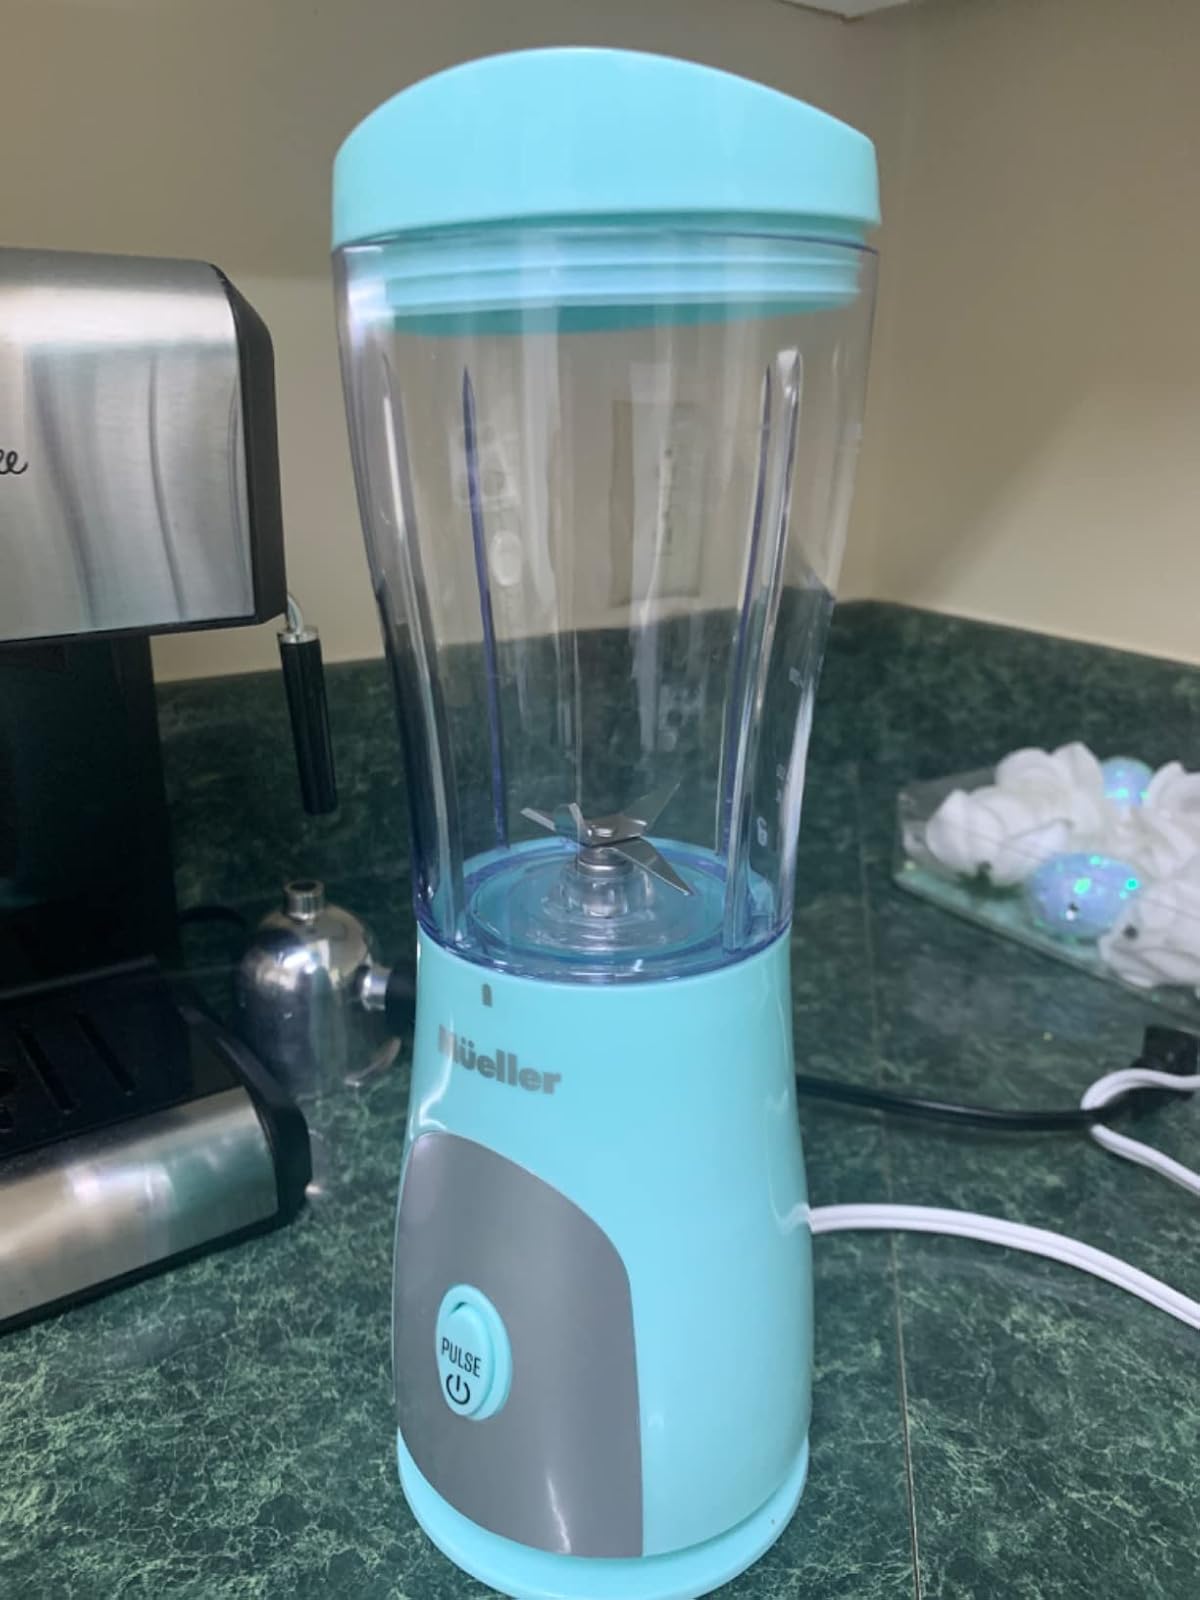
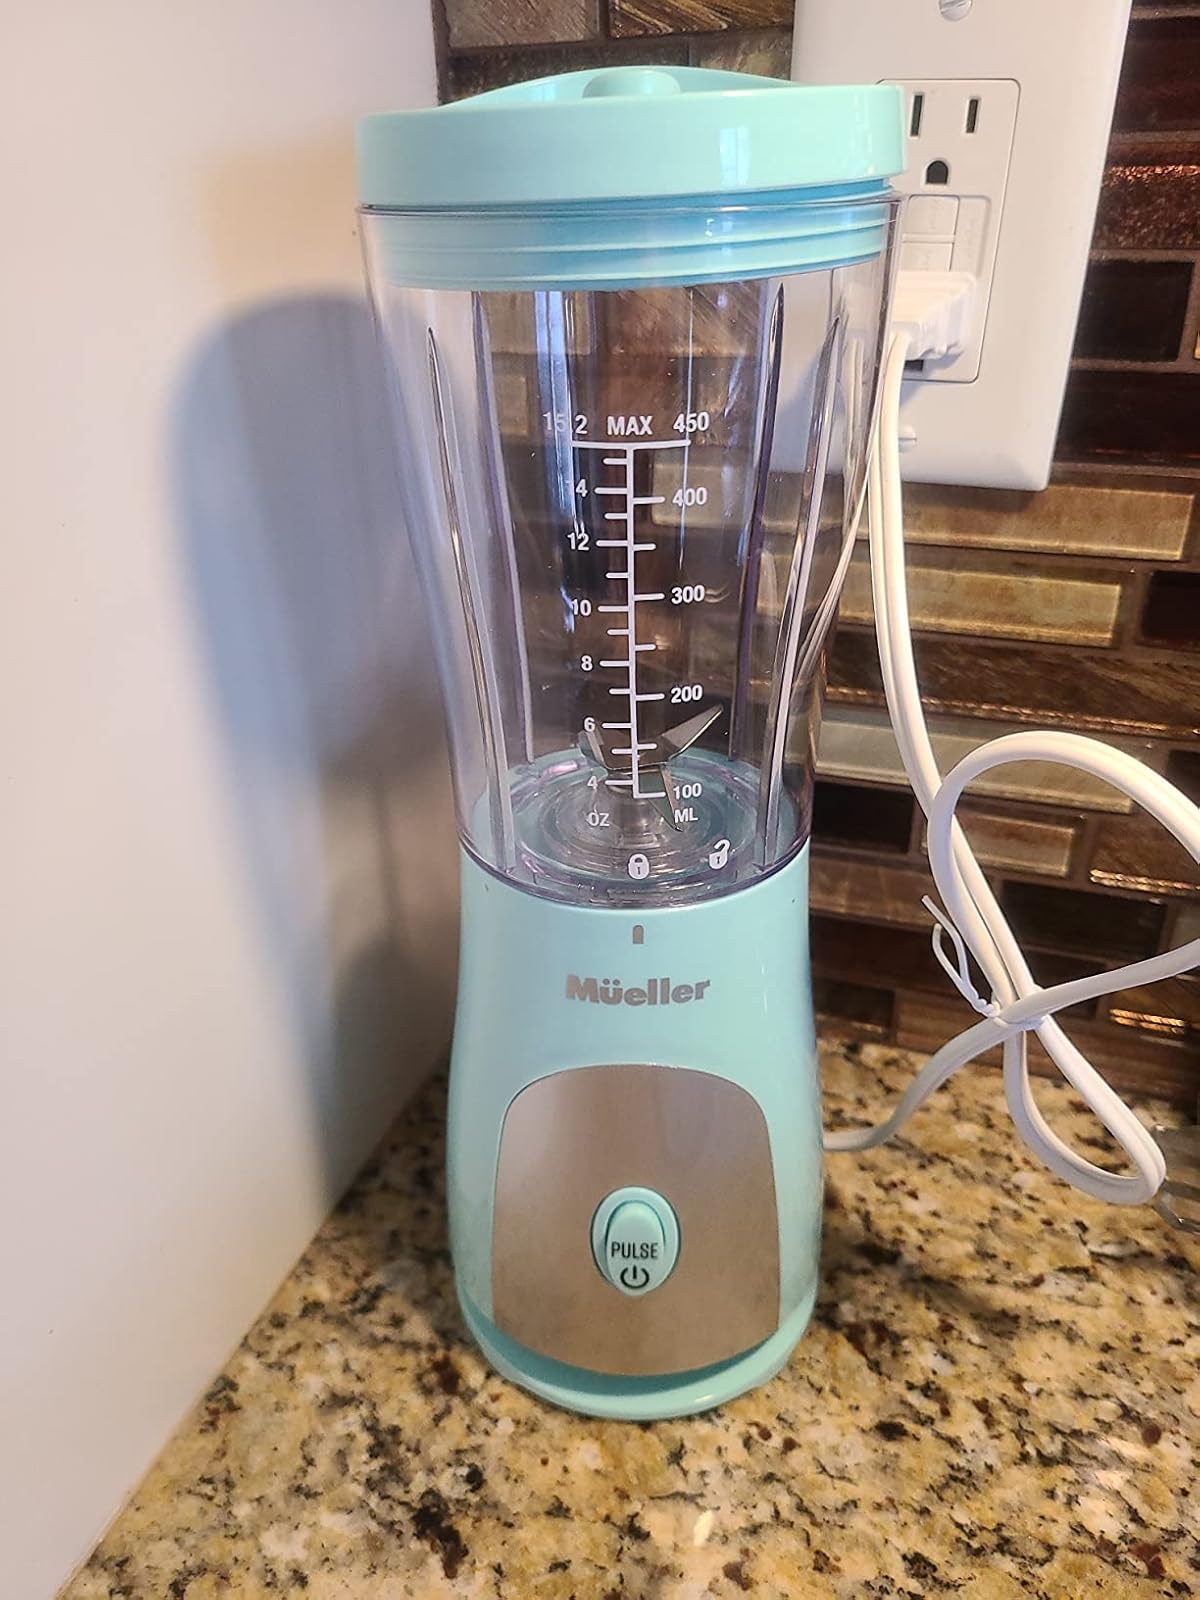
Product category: items_blender
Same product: yes